John Schweitz

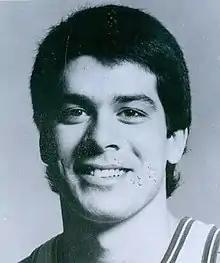

John Elwood Schweitz (born April 19, 1960) is a retired American basketball player in the National Basketball Association (NBA). A and shooting guard, Schweitz, from Waterloo, New York, and the University of Richmond, was selected by the Boston Celtics with the 23rd pick in the 6th round (138 overall) of the 1982 NBA draft. He played in two NBA seasons, for the Seattle SuperSonics and Detroit Pistons. He won a CBA championship with the Albany Patroons of the Continental Basketball Association (CBA) in 1984.